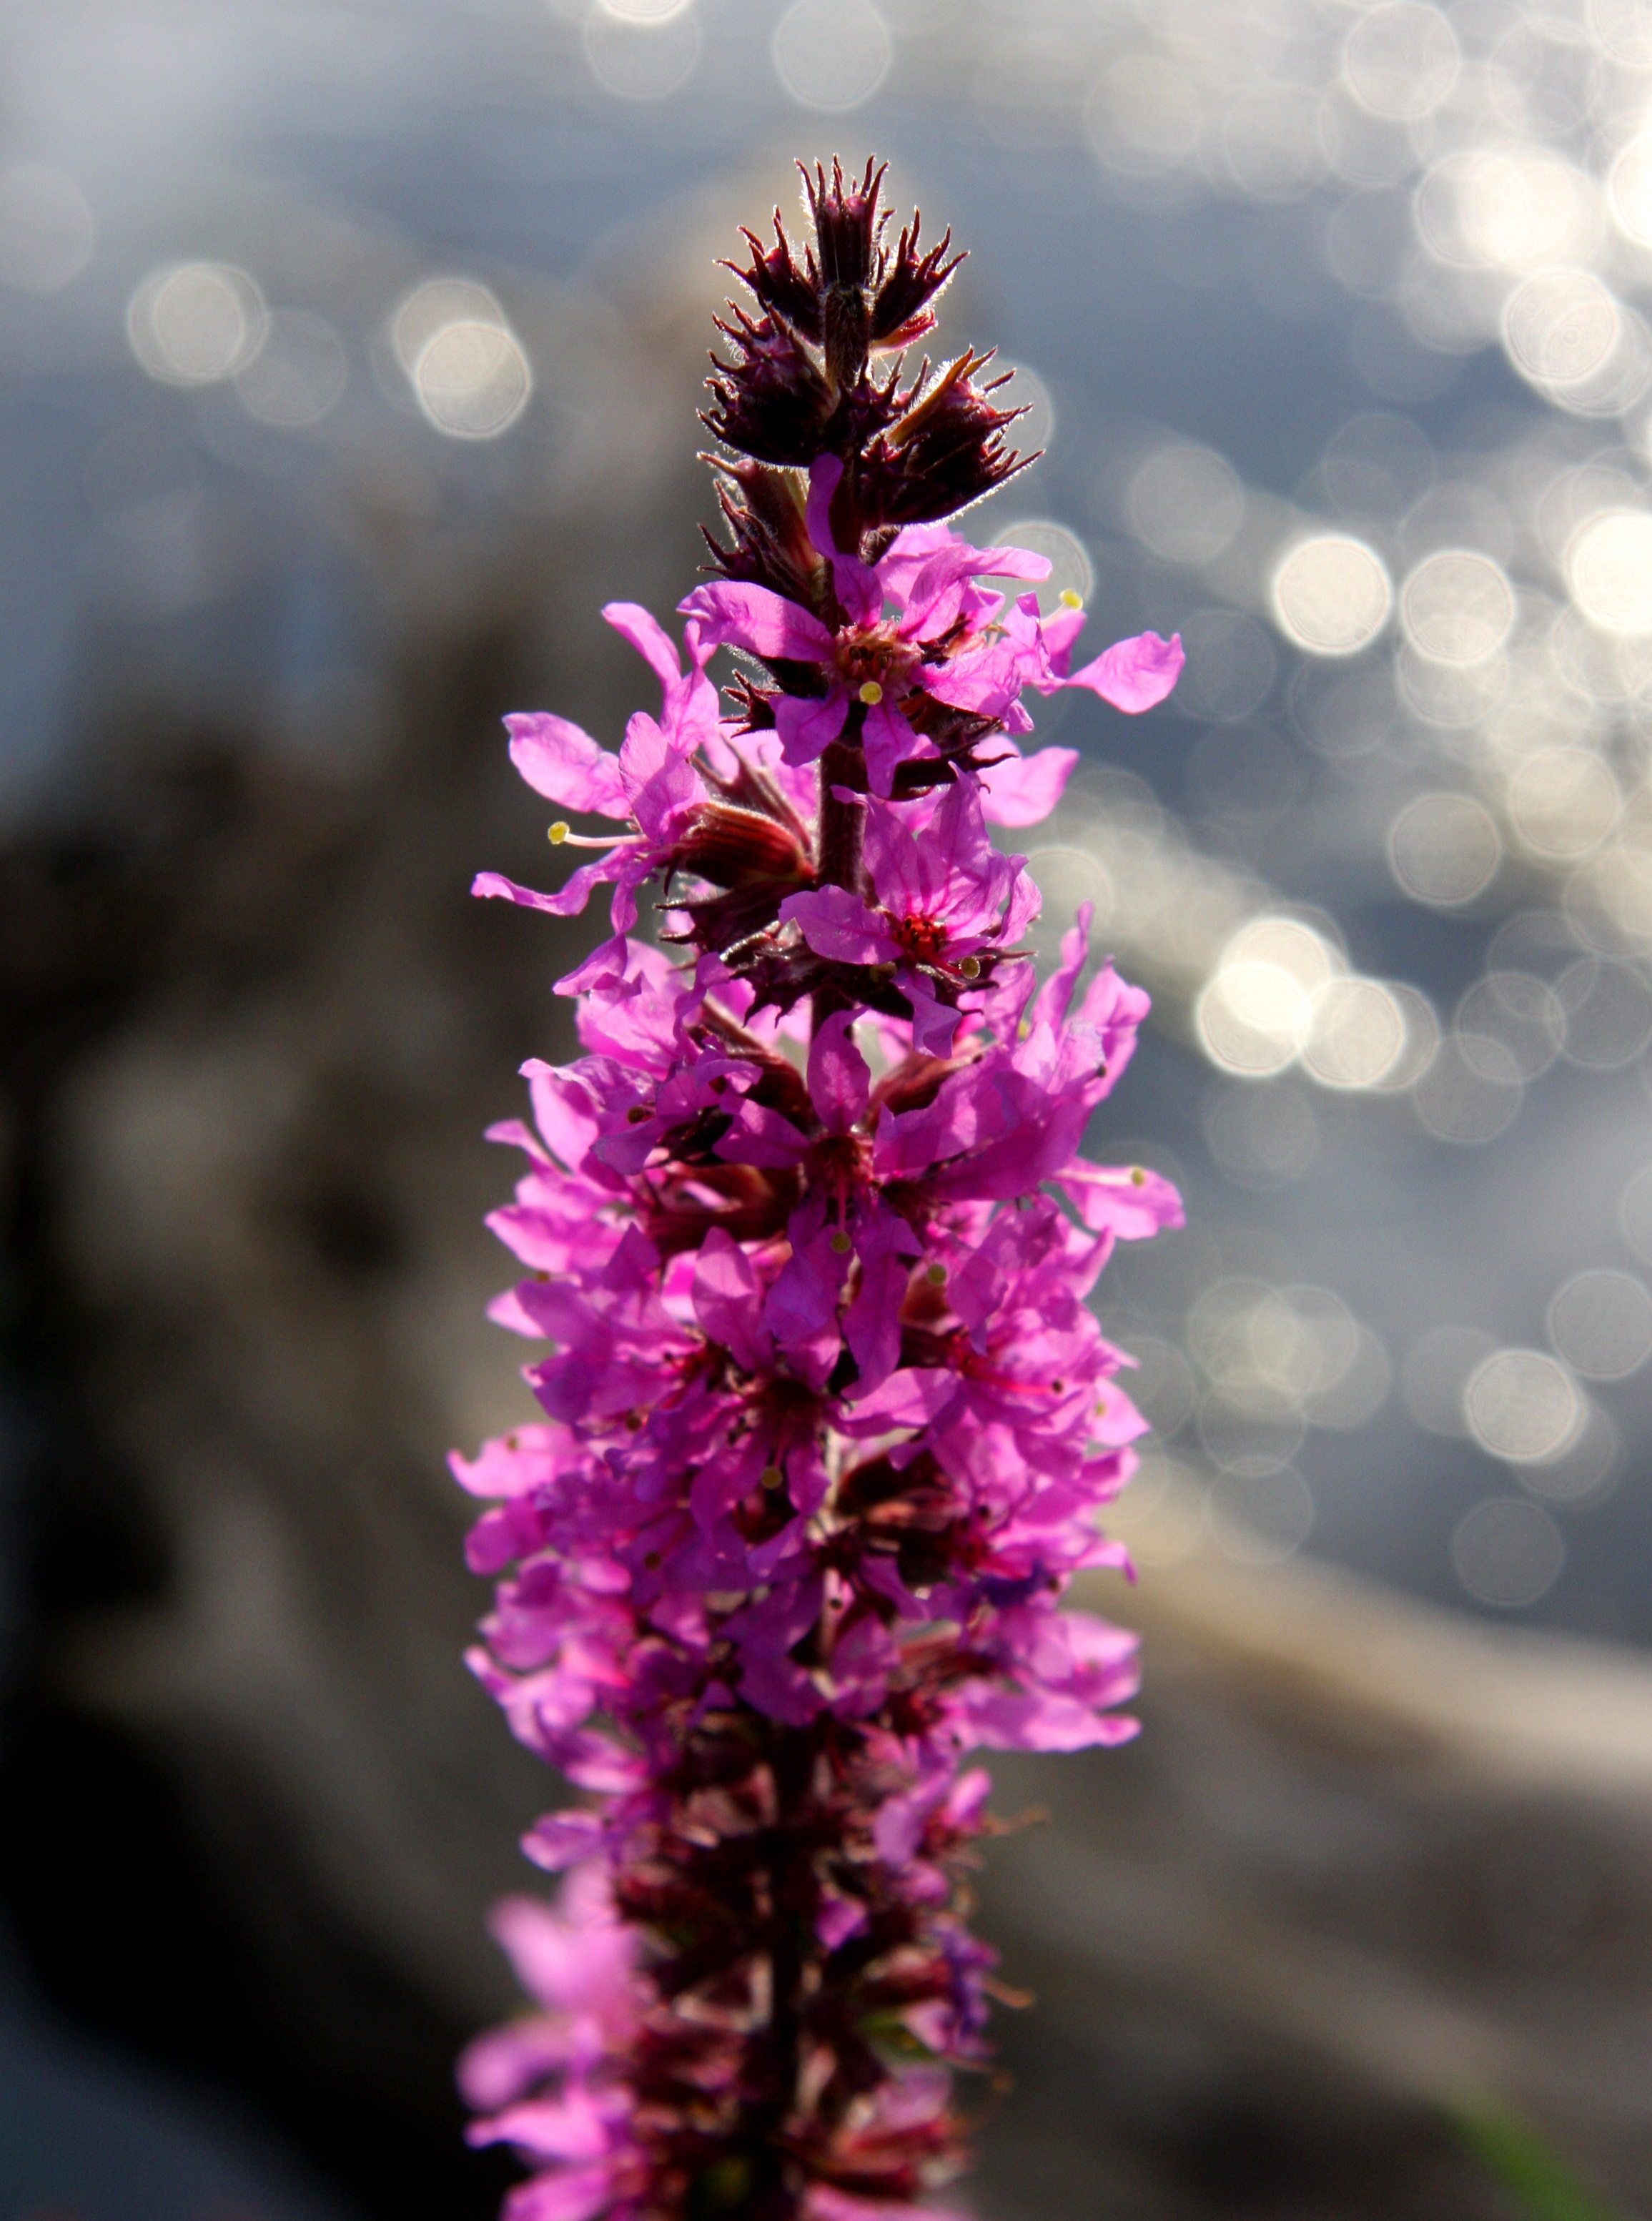
water, blossom, plant, flower, purple, petal, spring, botany, pink, flora, orchid, wildflower, fiction, macro photography, flowering plant, land plant